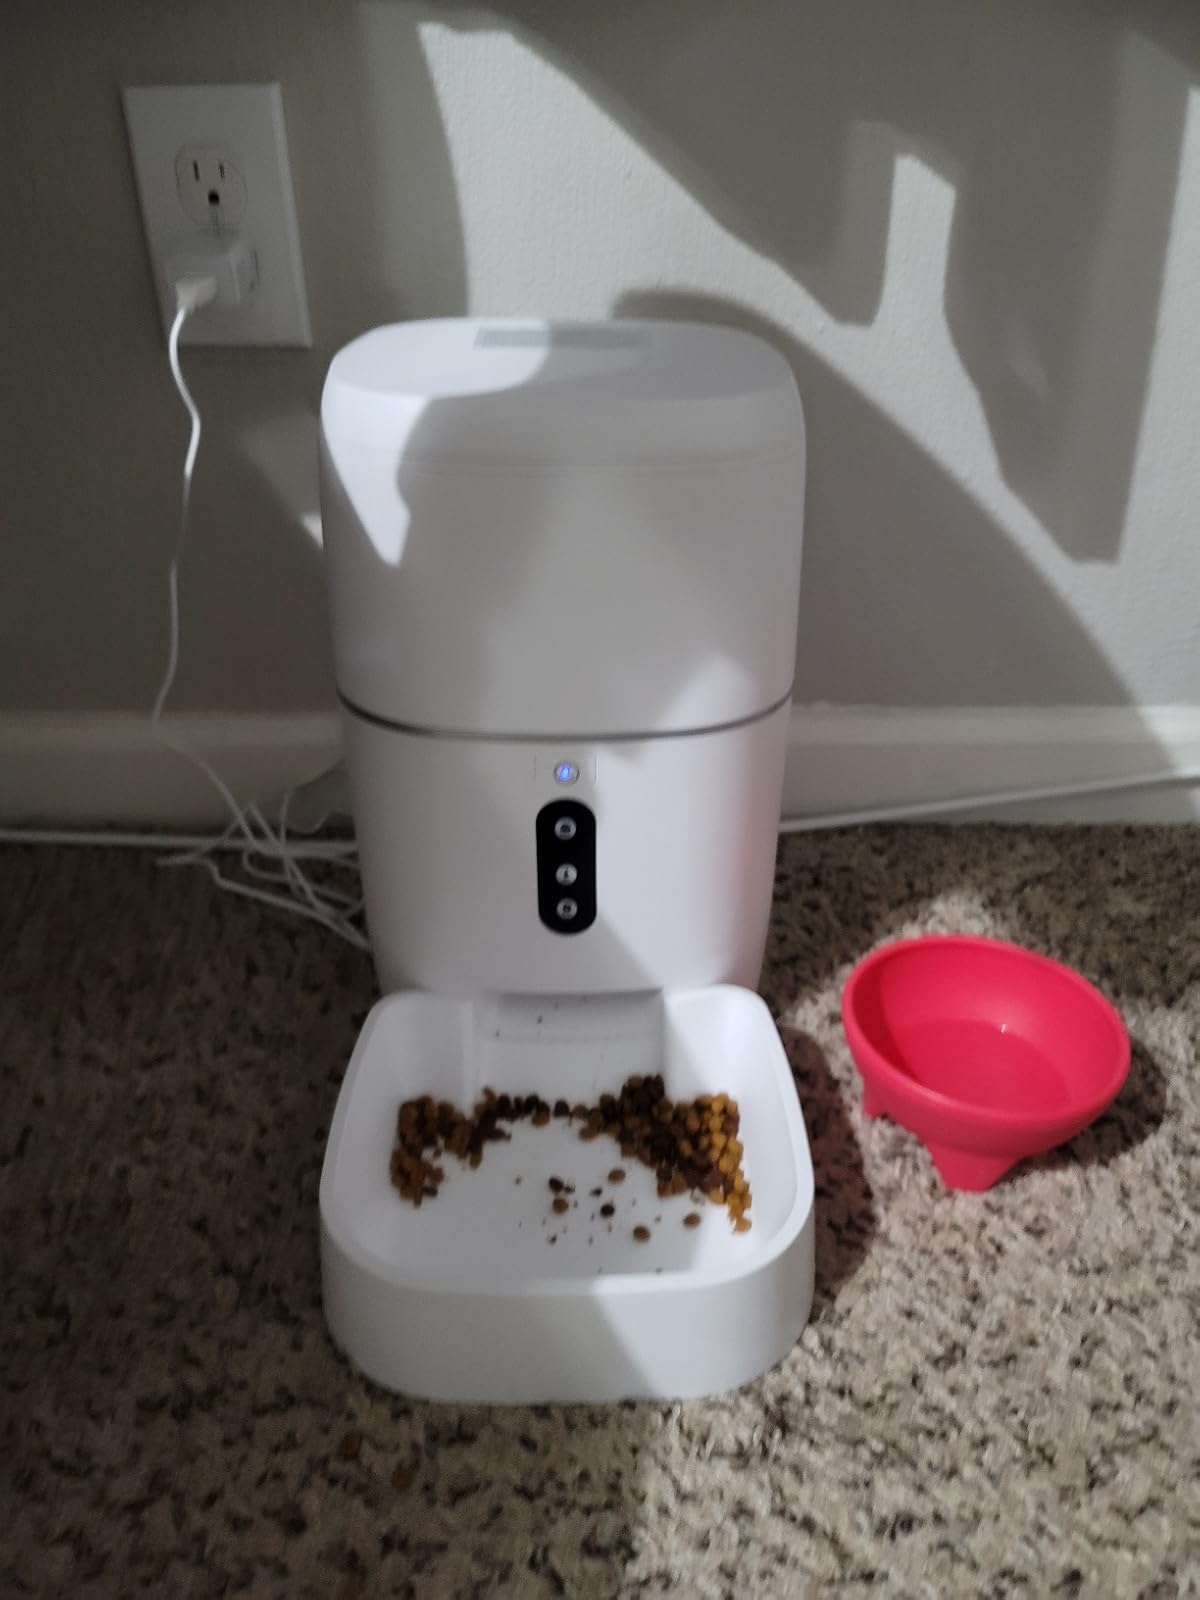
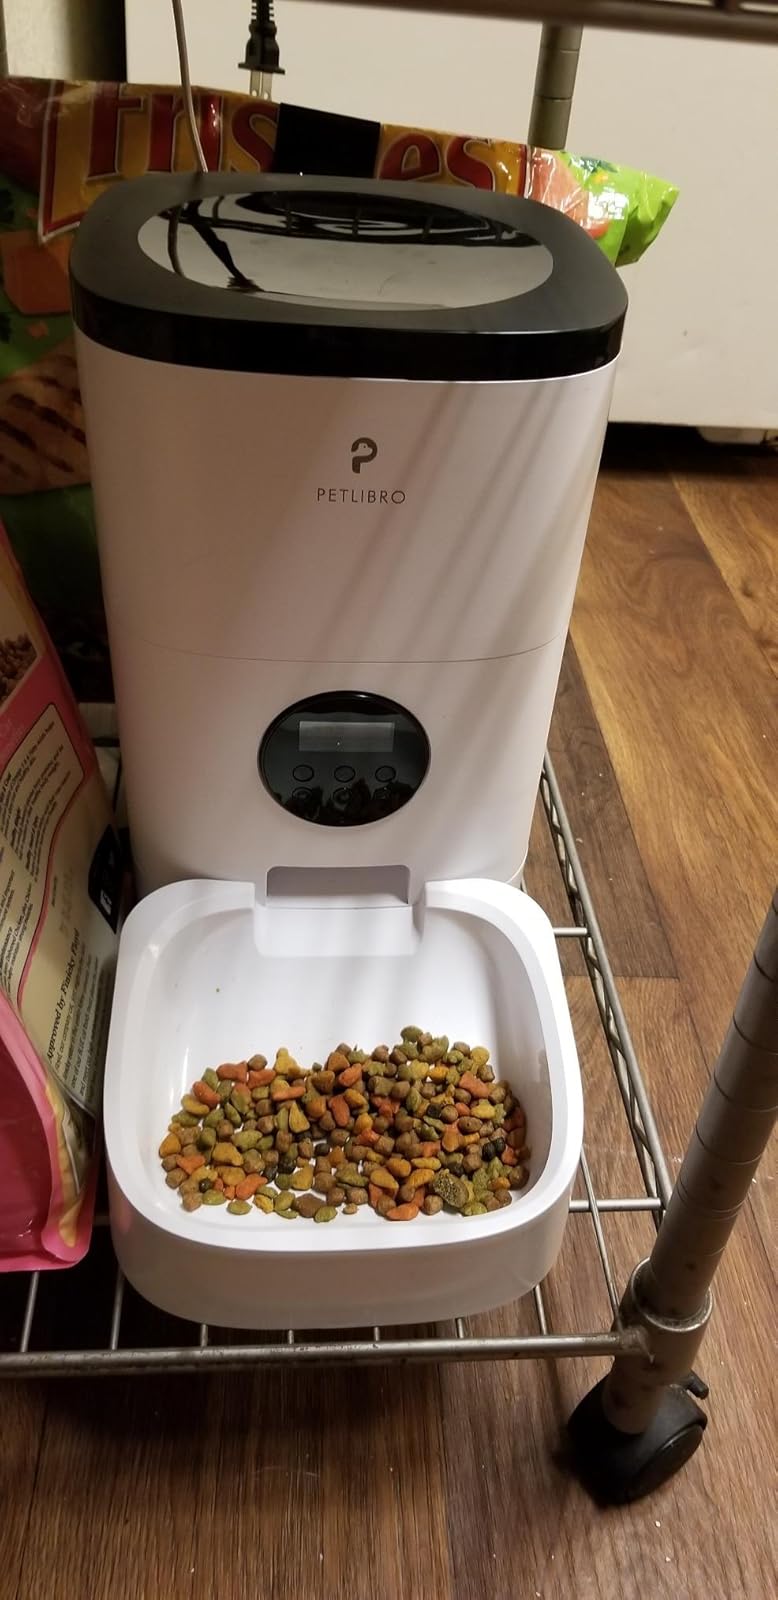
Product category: items_feeder
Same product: no